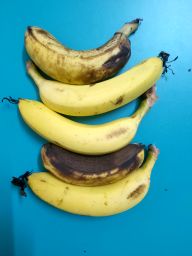
Fruit: Banana
Quality: Mixed